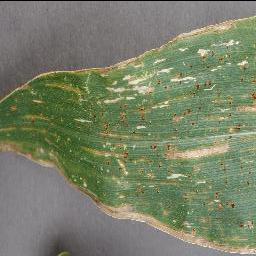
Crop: corn
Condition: (maize)_cercospora_spot_gray_spot